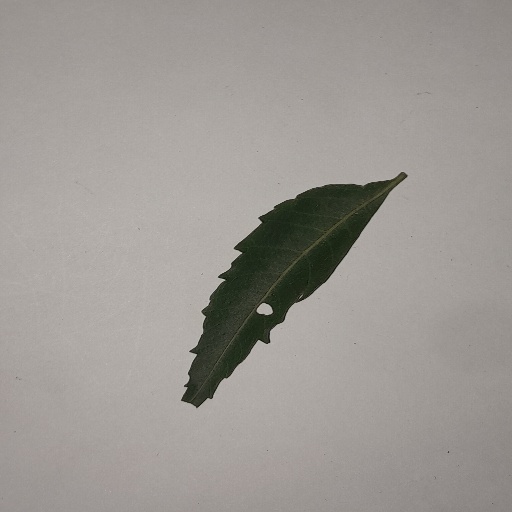
Species: Neem
Leaf condition: Shot Hole Leaf